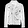
Label: Coat